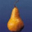
Label: pear